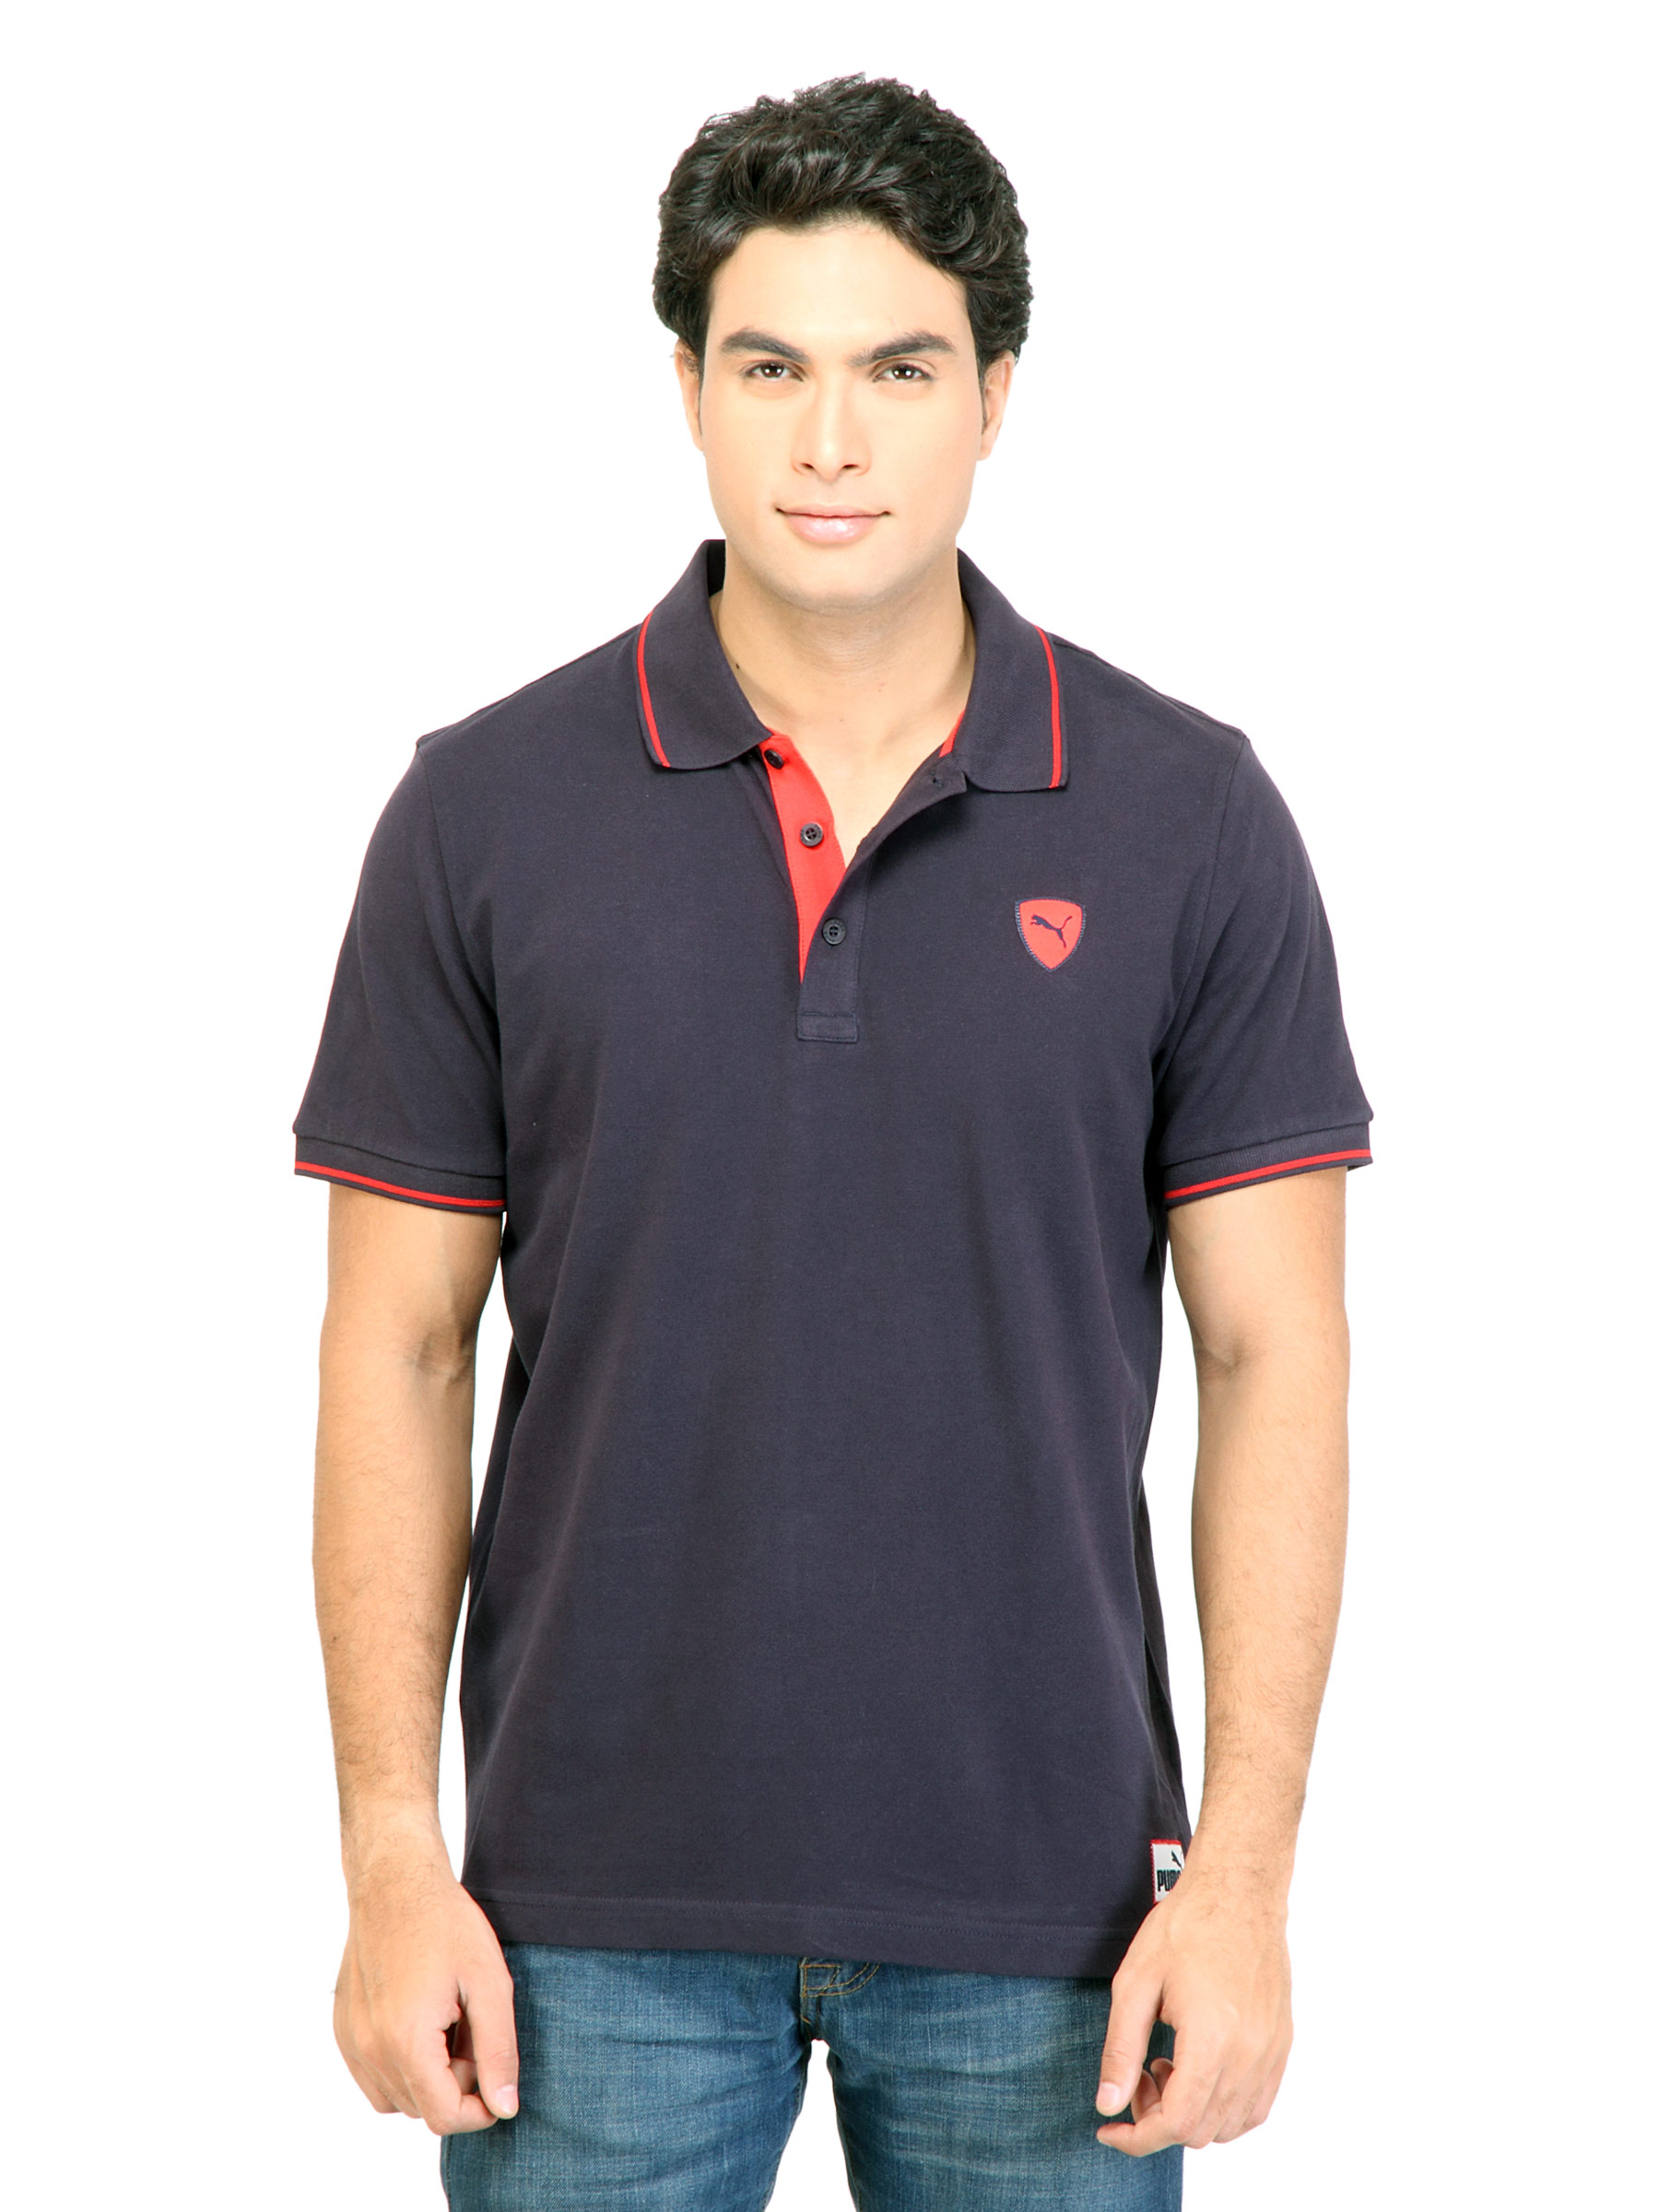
Puma Men GP Buddh Logo Polo Navy Blue Tshirts
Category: Apparel / Topwear / Tshirts
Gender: Men
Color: Navy Blue
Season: Fall 2011
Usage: Casual